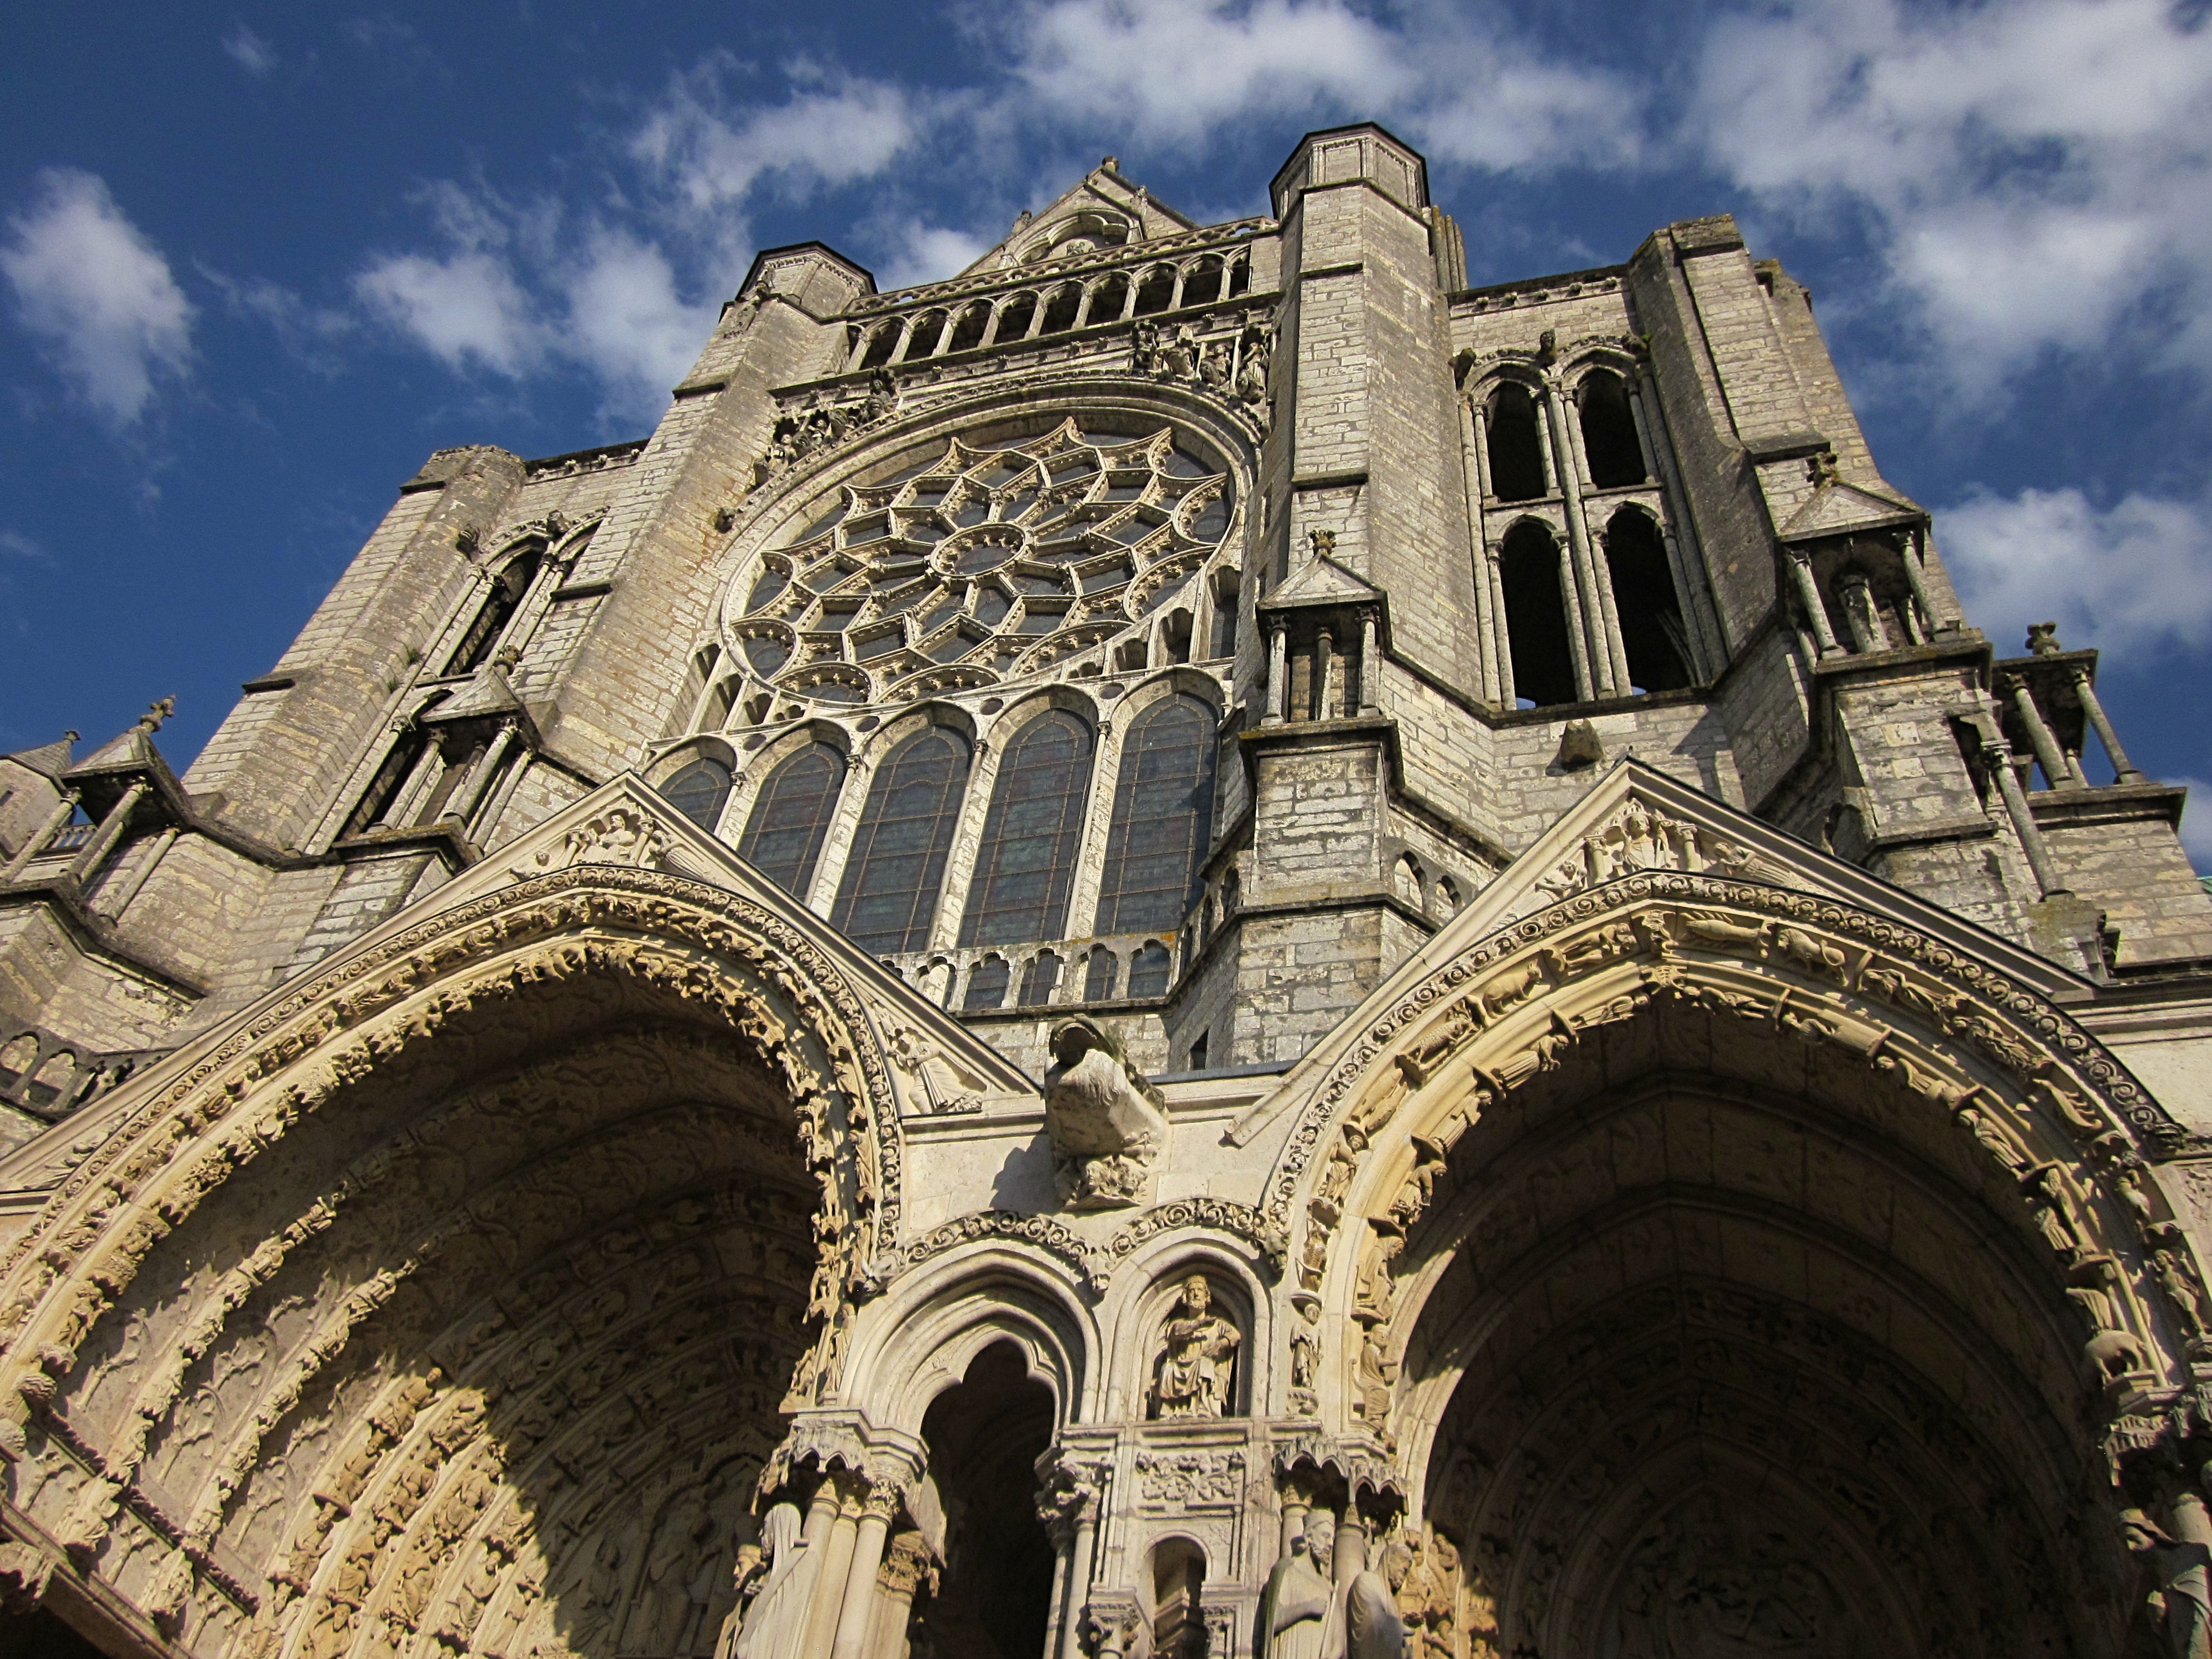
architecture, building, france, arch, landmark, facade, church, cathedral, gothic, place of worship, medieval, ruins, monastery, history, abbey, unesco, middle ages, gothic architecture, ancient history, chartres cathedral, byzantine architecture